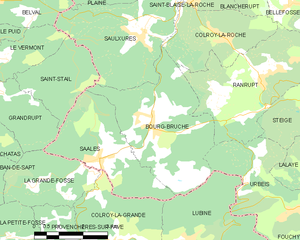
Carte des communes françaises